Classics Illustrated Junior

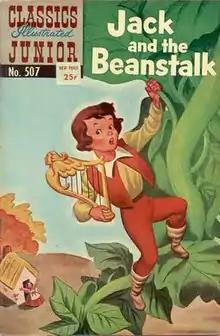
Cover, issue 507

Classics Illustrated Junior is a comic book series of seventy-seven fairy and folk tale, myth and legend comic book adaptations created by Albert Lewis Kanter as a spin-off of his flagship comic book line "Classics Illustrated".